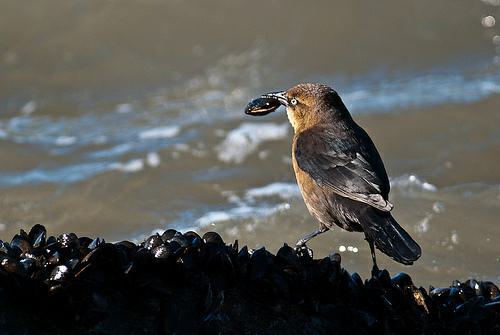
A photo of a boat tailed grackle